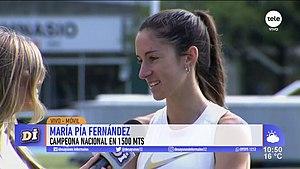
María Pía Fernández est une athlète uruguayenne, spécialiste du demi-fond. Elle a été championne d'Amérique du Sud 2019 sur 1 500 mètres.